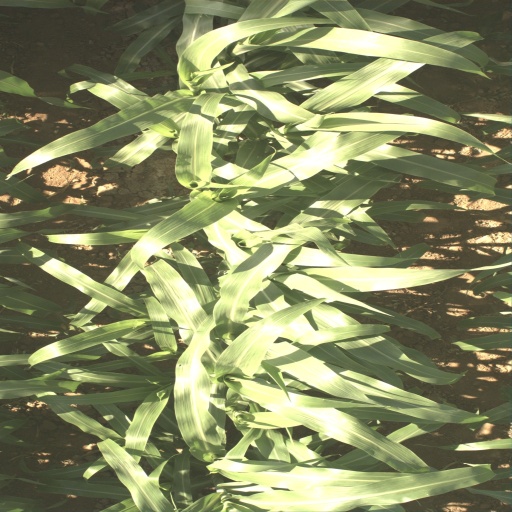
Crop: sorghum